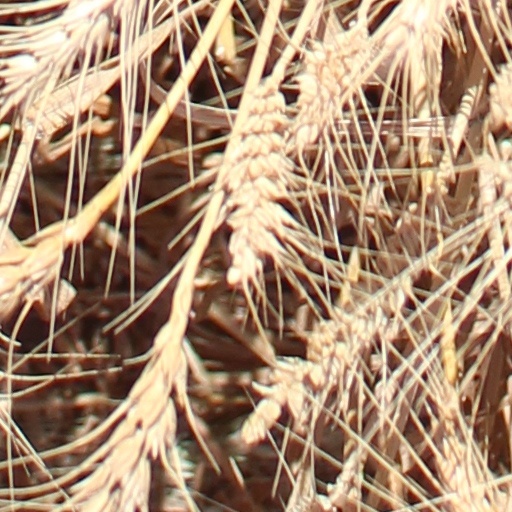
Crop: wheat